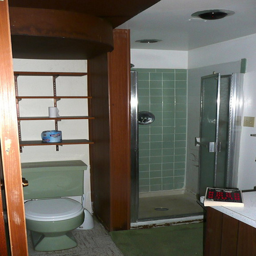
A toilet sitting under a shelf in a bathroom.
a room showing a toilet an a shower well cleaned
A bathroom with a green toilet and matching shower tile.
a toilet a shower some shelves and lights
A small bathroom with green tiles and appliances.